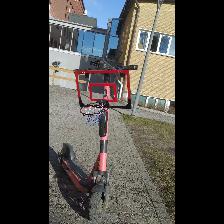
Label: NonHuman